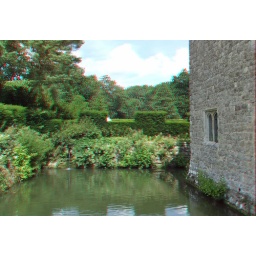
Ightham Mote in anglyph 3D stereo red cyan glasses to view